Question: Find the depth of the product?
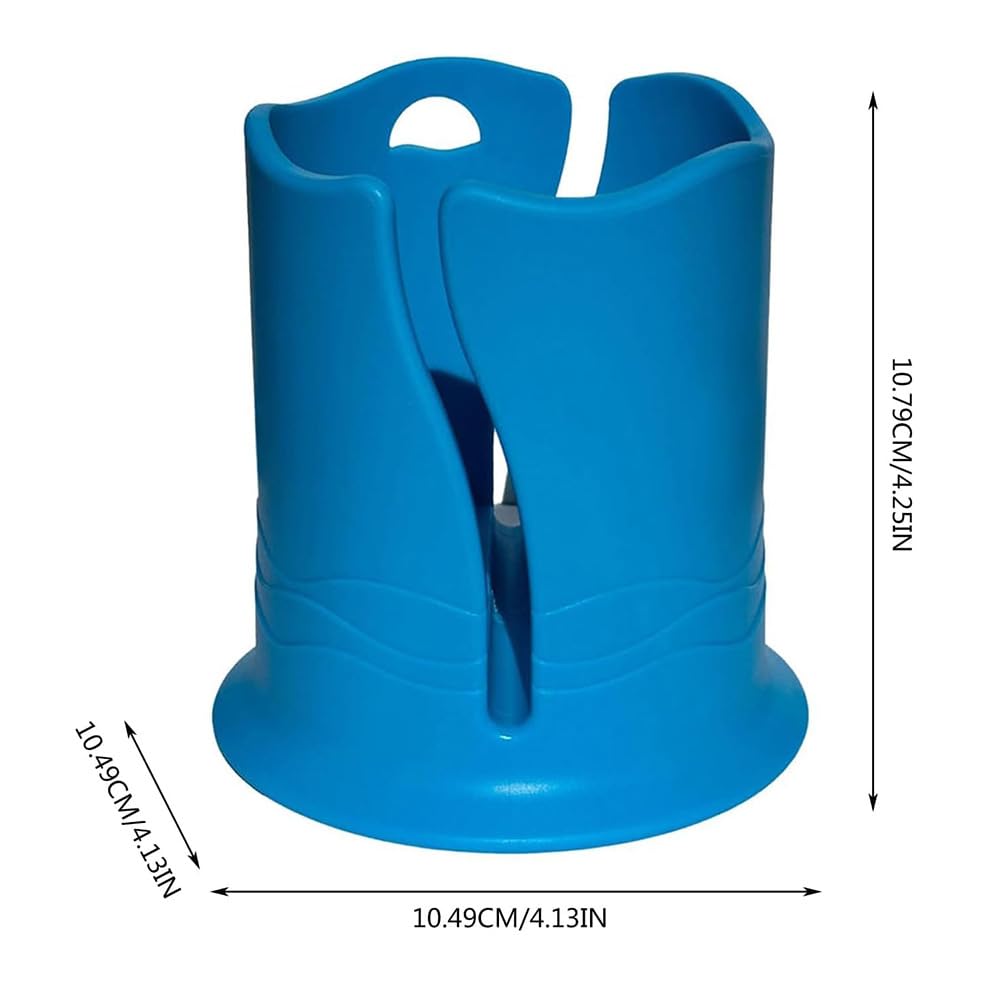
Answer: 10.49 centimetre